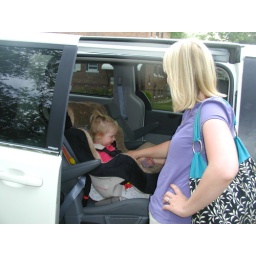
Josie in car seat and her mom, Kim